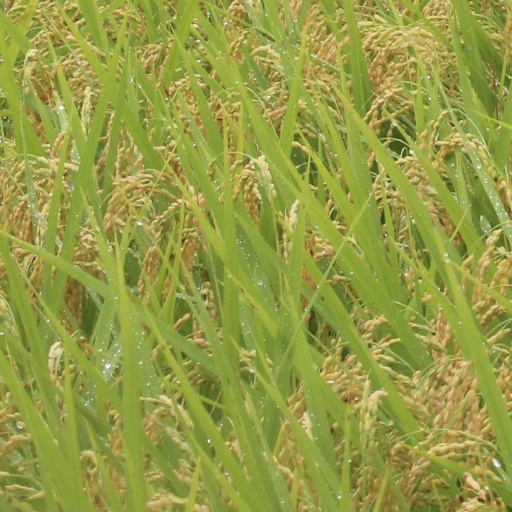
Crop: rice